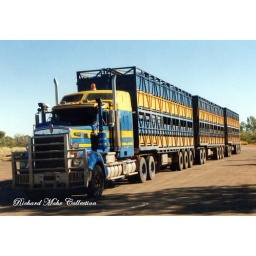
A kenworth road train of hampden haulage stopped at Three ways in the Northern Territory.